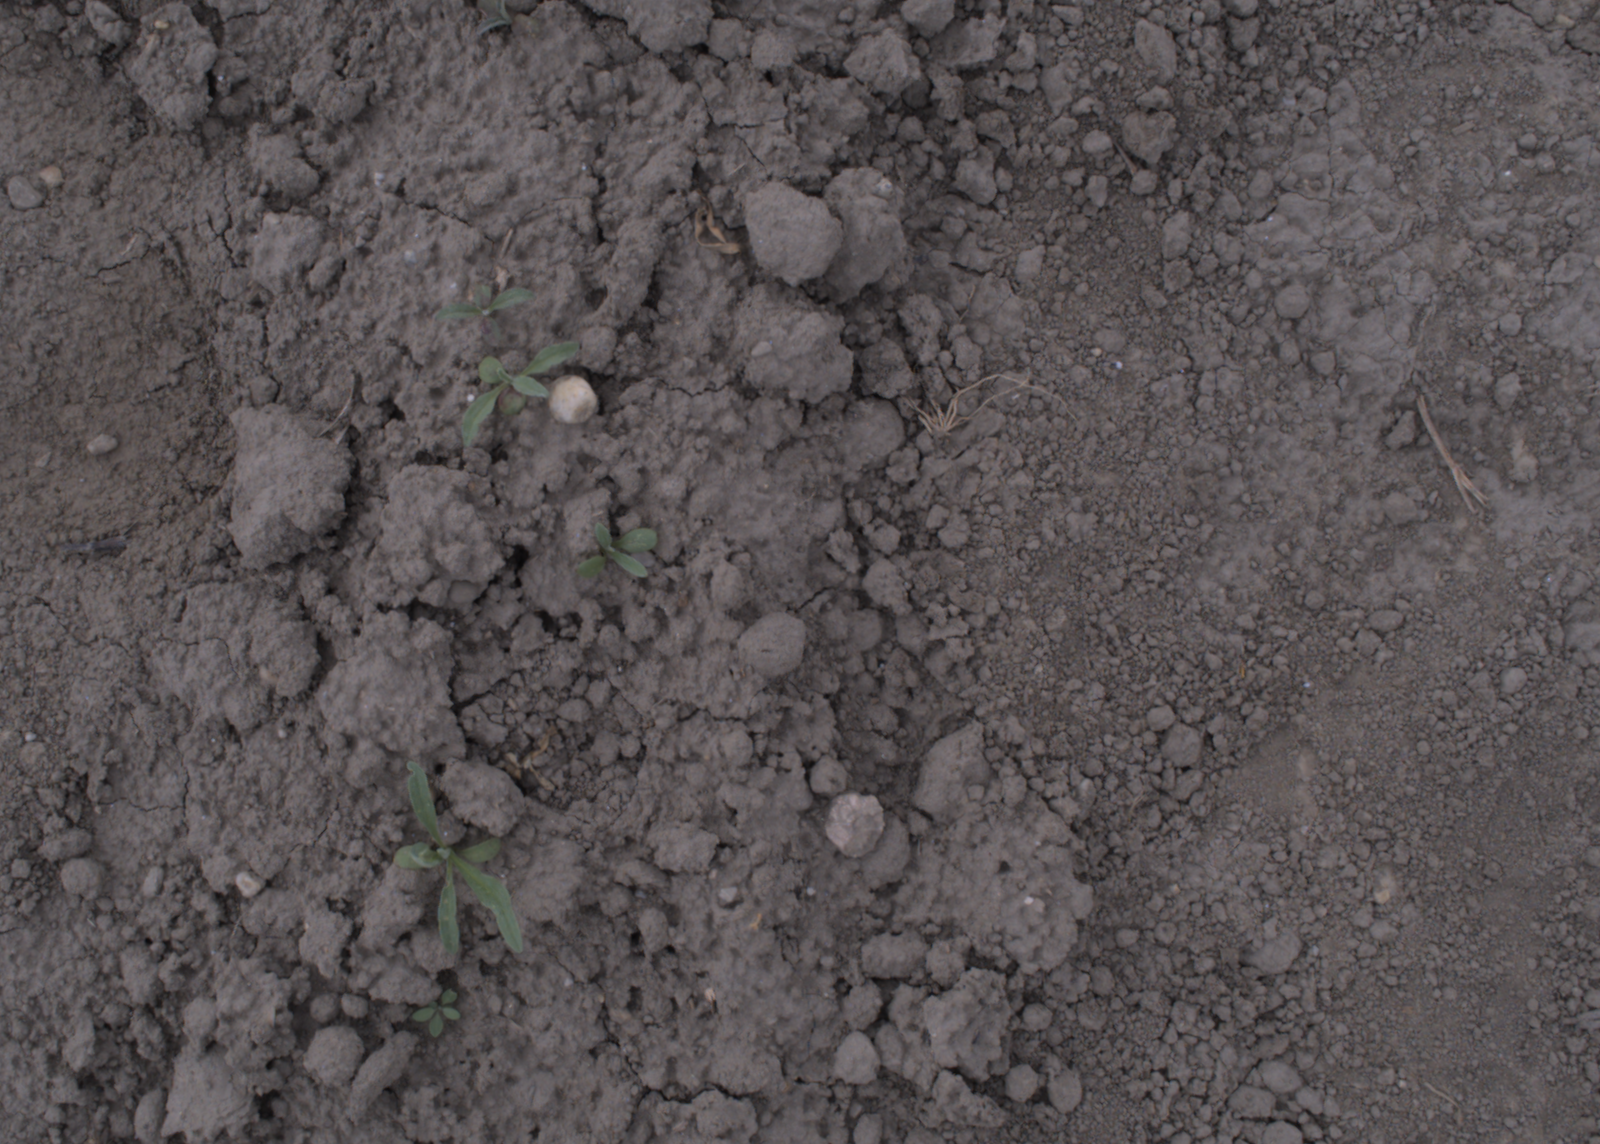
Capture date: 17.08.2020 12:08:24
Weather: cloudy
Wind: light
Seeding date: 21.07.2020
Plant canopy height (mm): 910